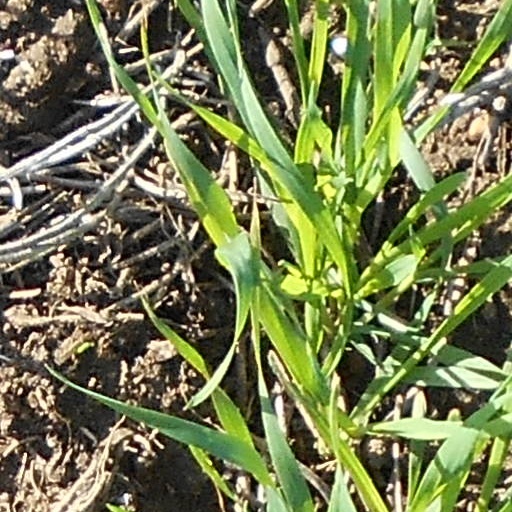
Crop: wheat